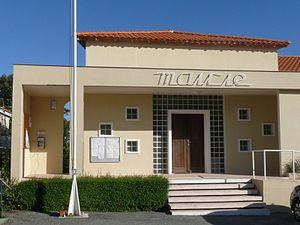
Mairie de Vibrac, Charente-Maritime, France
Vibrac est une commune du sud-ouest de la France, située dans le département de la Charente-Maritime.